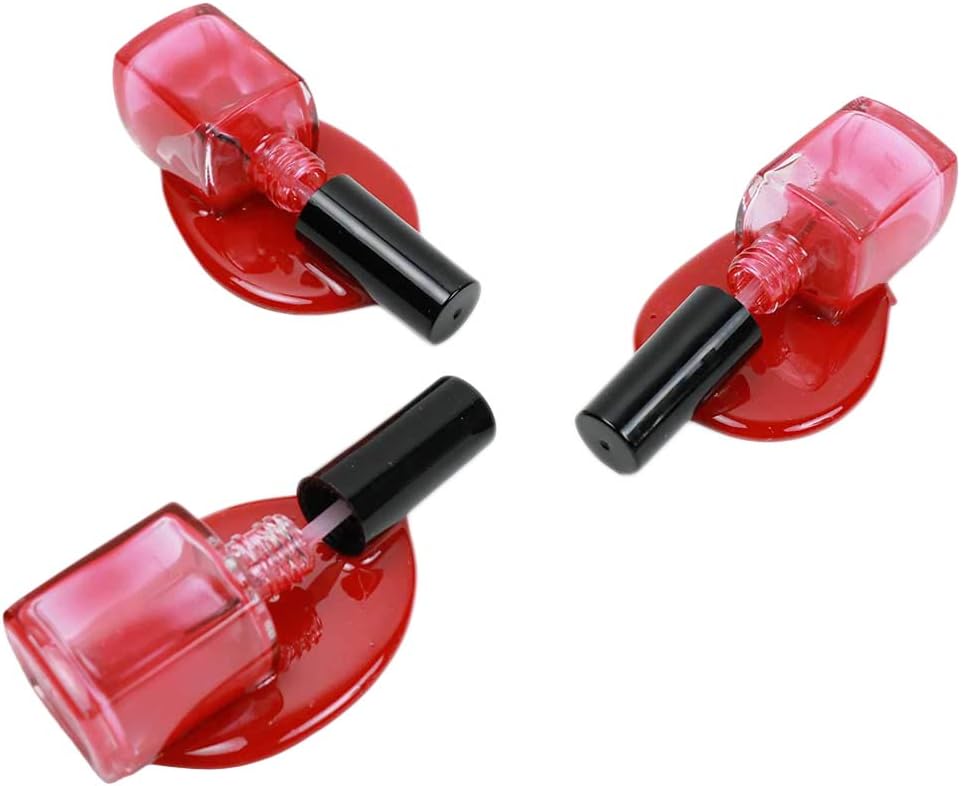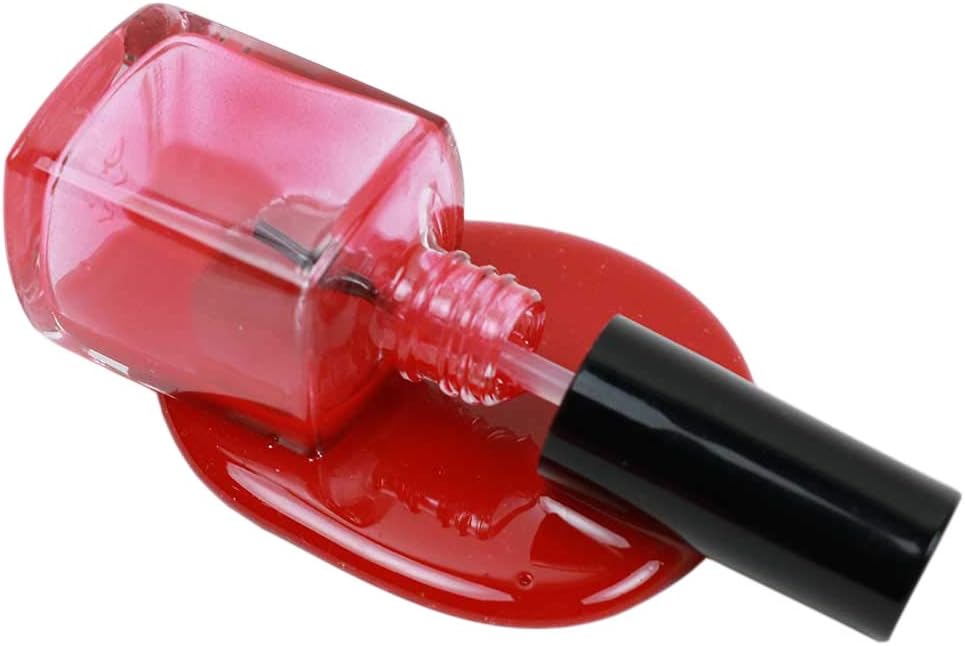
HoneyJar Recomfit 3-Pack Set of Fake Nail Polish Spills - Great Joke and Prank. Funny Gift.
Category: Health & Personal Care
A 3 pack of fake red nail polish spills. Made in the USA and extremely realistic. Looks great on any table. Perfect for jokes or gags. A great gift for nail professionals or anyone who likes a good laugh.
Features: Realistic Red Nail Polish Spill. | Includes 3 Separate Spills. Put One in Every Room. | Made in the USA by Small Family Business. | Great Gift for Nail Technicians or Anyone Who Likes to Laugh. | Perfect On Any Table Top or Counter.